Ed Freeman

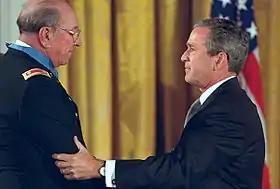
Ed Freeman (left) is congratulated by President George W. Bush after receiving the Medal of Honor.

Freeman's commanding officer nominated him for the Medal of Honor for his actions at Ia Drang, but not in time to meet a two-year deadline then in place. He was instead awarded the Distinguished Flying Cross. The Medal of Honor nomination was disregarded until 1995, when the two-year deadline was removed. He was formally presented with the medal on July 16, 2001, in the East Room of the White House by President George W. Bush.